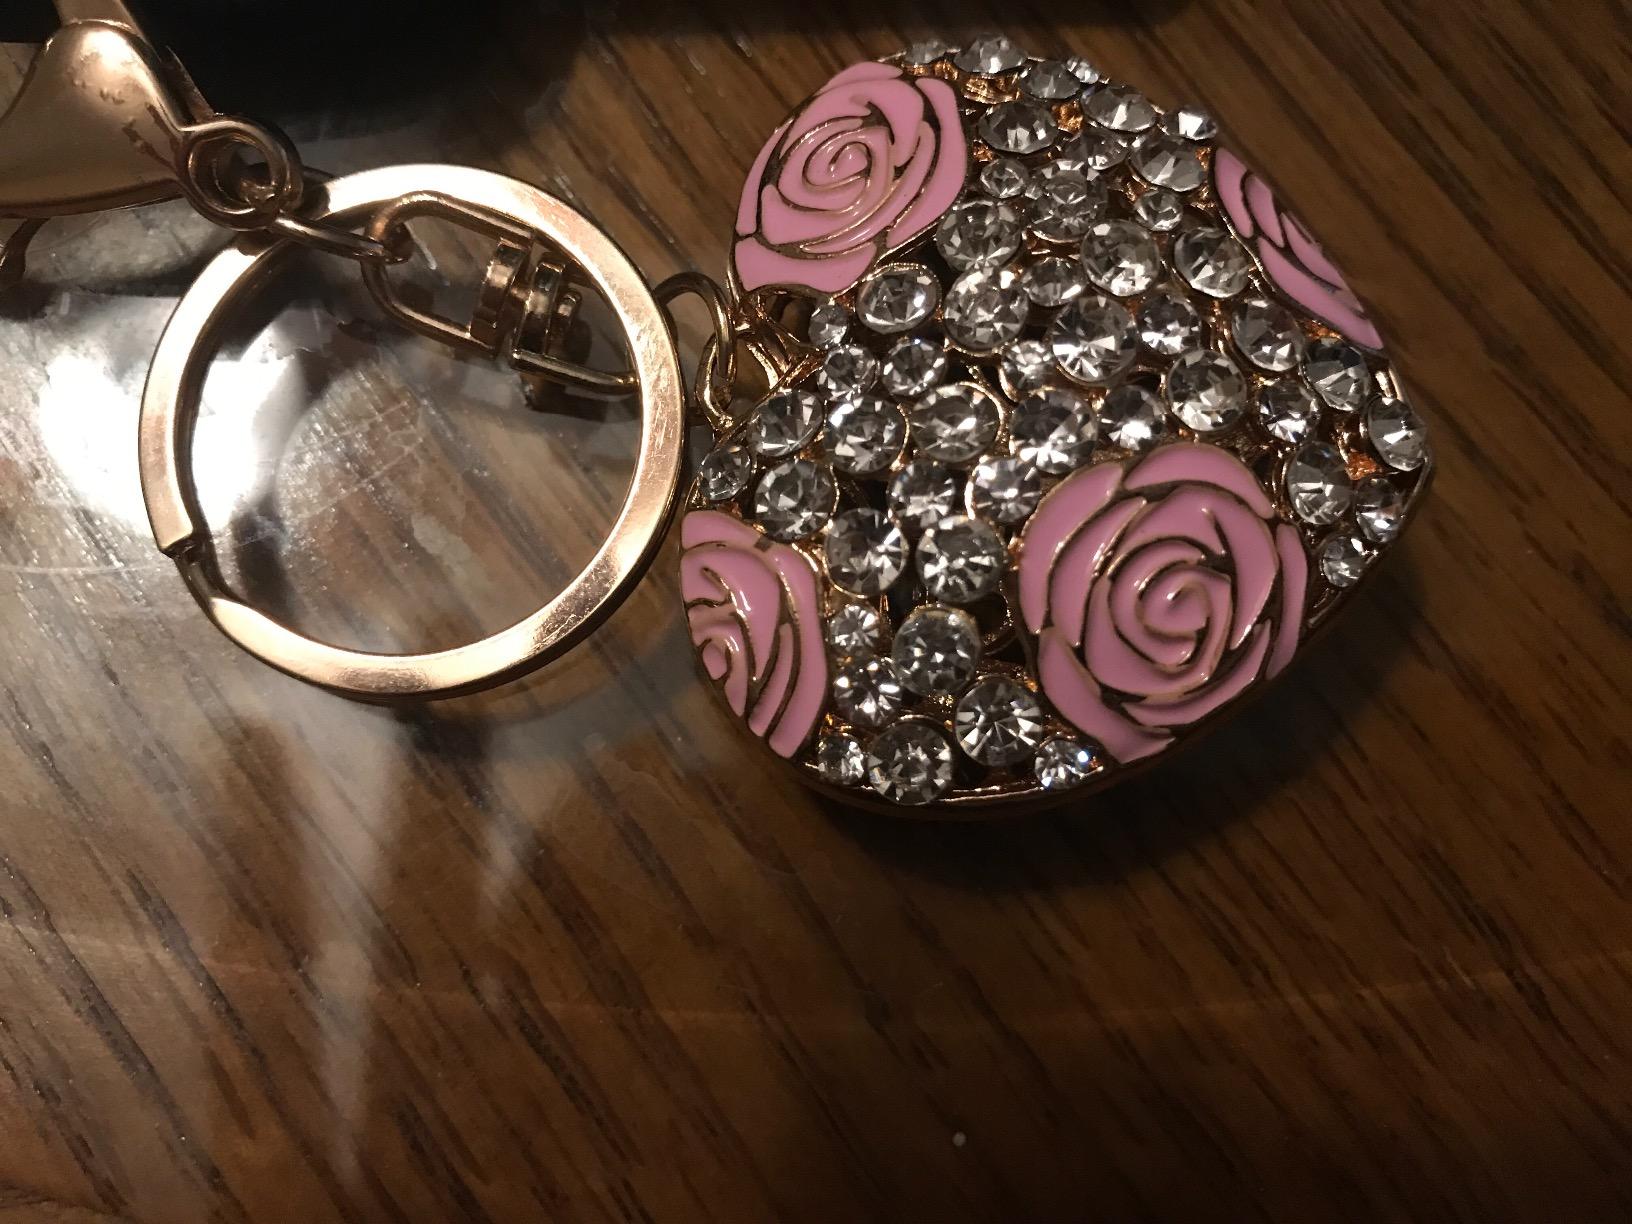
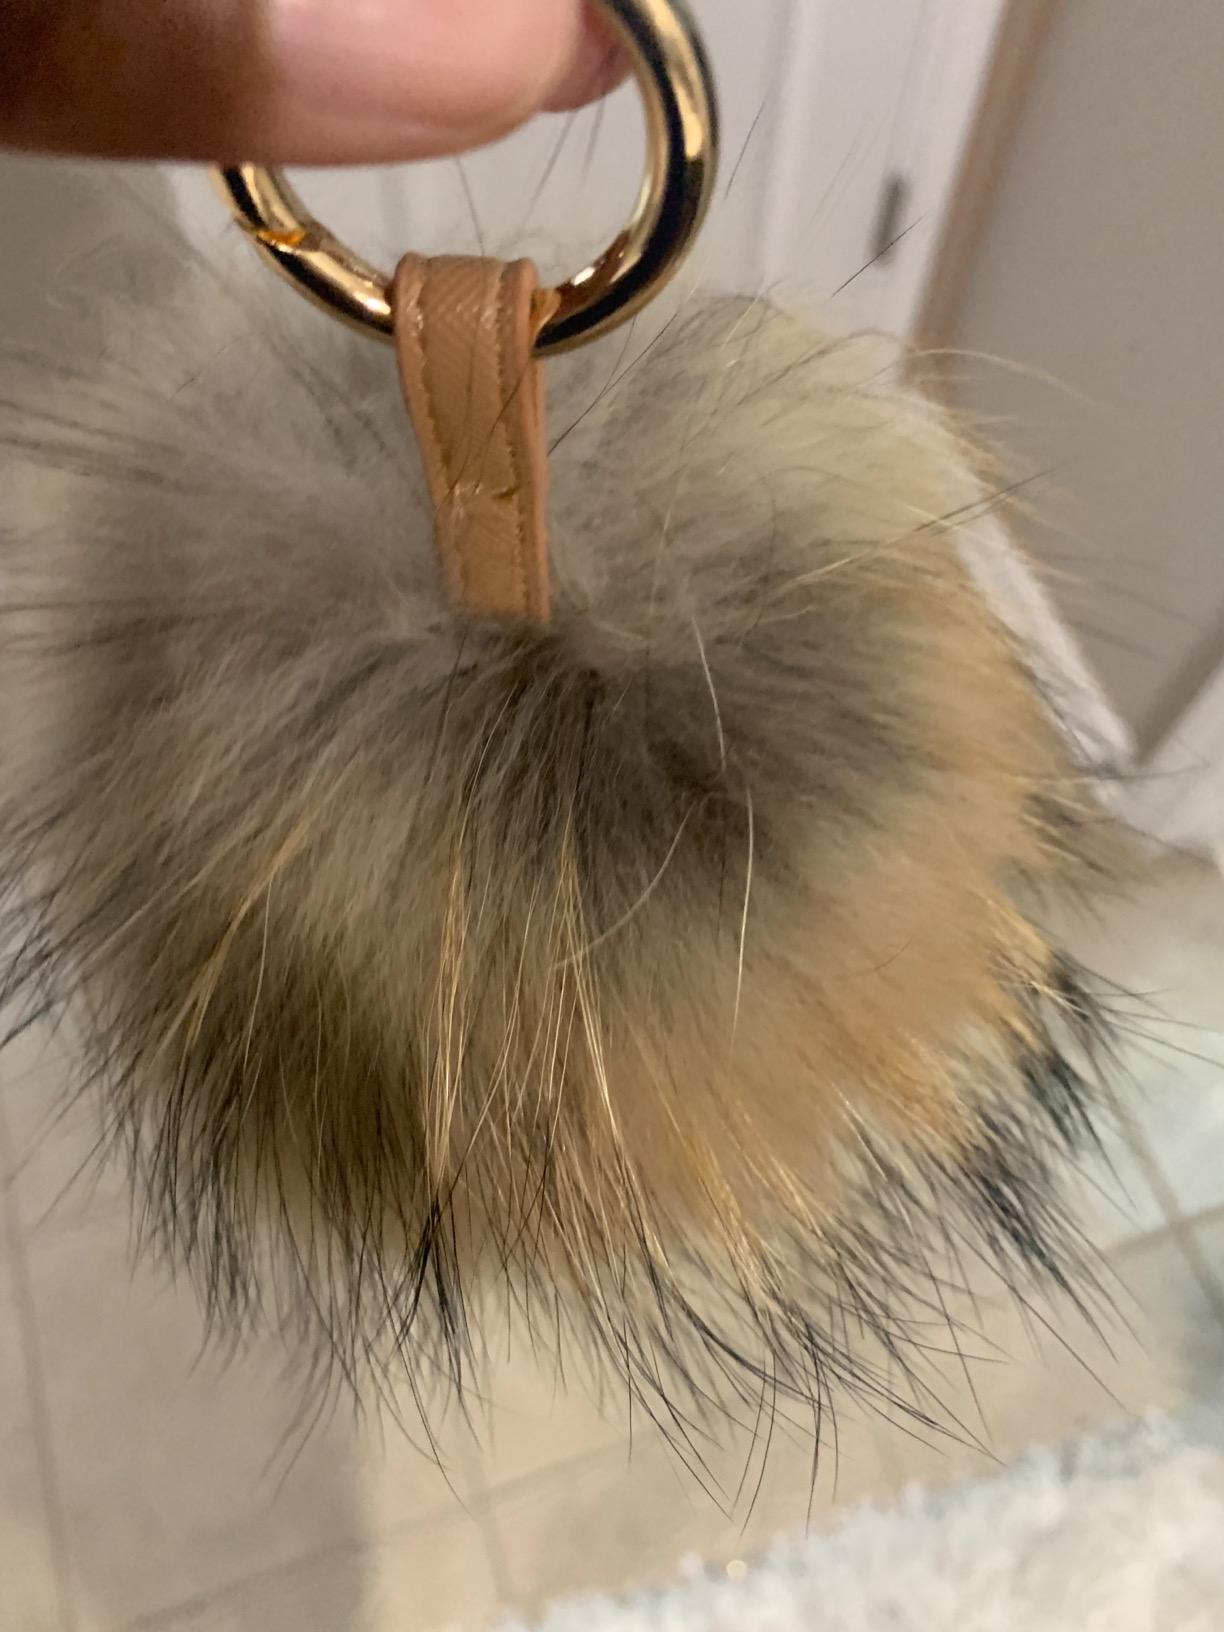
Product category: accessories_keychain
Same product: no